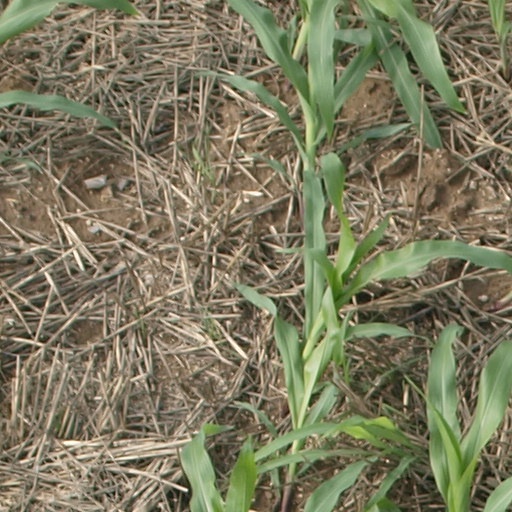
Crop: maize; corn